Gömör and Kishont County

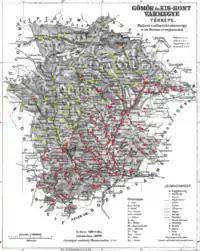
Ethnic map of the county with data of the 1910 census (see the key in the description).

Following the provisions of the First Vienna Award, most of the Czechoslovak part became part of Hungary again in November 1938. The Gömör-Kishont county was recreated. The small northernmost part that remained in Slovak hands (a.o. the towns Dobšiná and Revúca) became part of the new Hron county ("Pohronská župa"). The Trianon borders were restored after World War II and the county was merged into Borsod-Gömör County. Since 1993, when Czechoslovakia was split, Gemer and Malohont have been part of Slovakia, and since 1996 divided between the Košice region and the Banská Bystrica region.